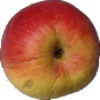
Label: red_yellow_apple